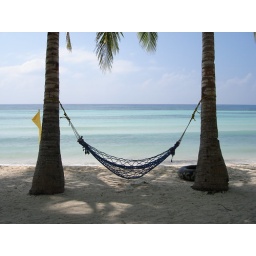
You can bum around the beach or curl in a hammock with a book